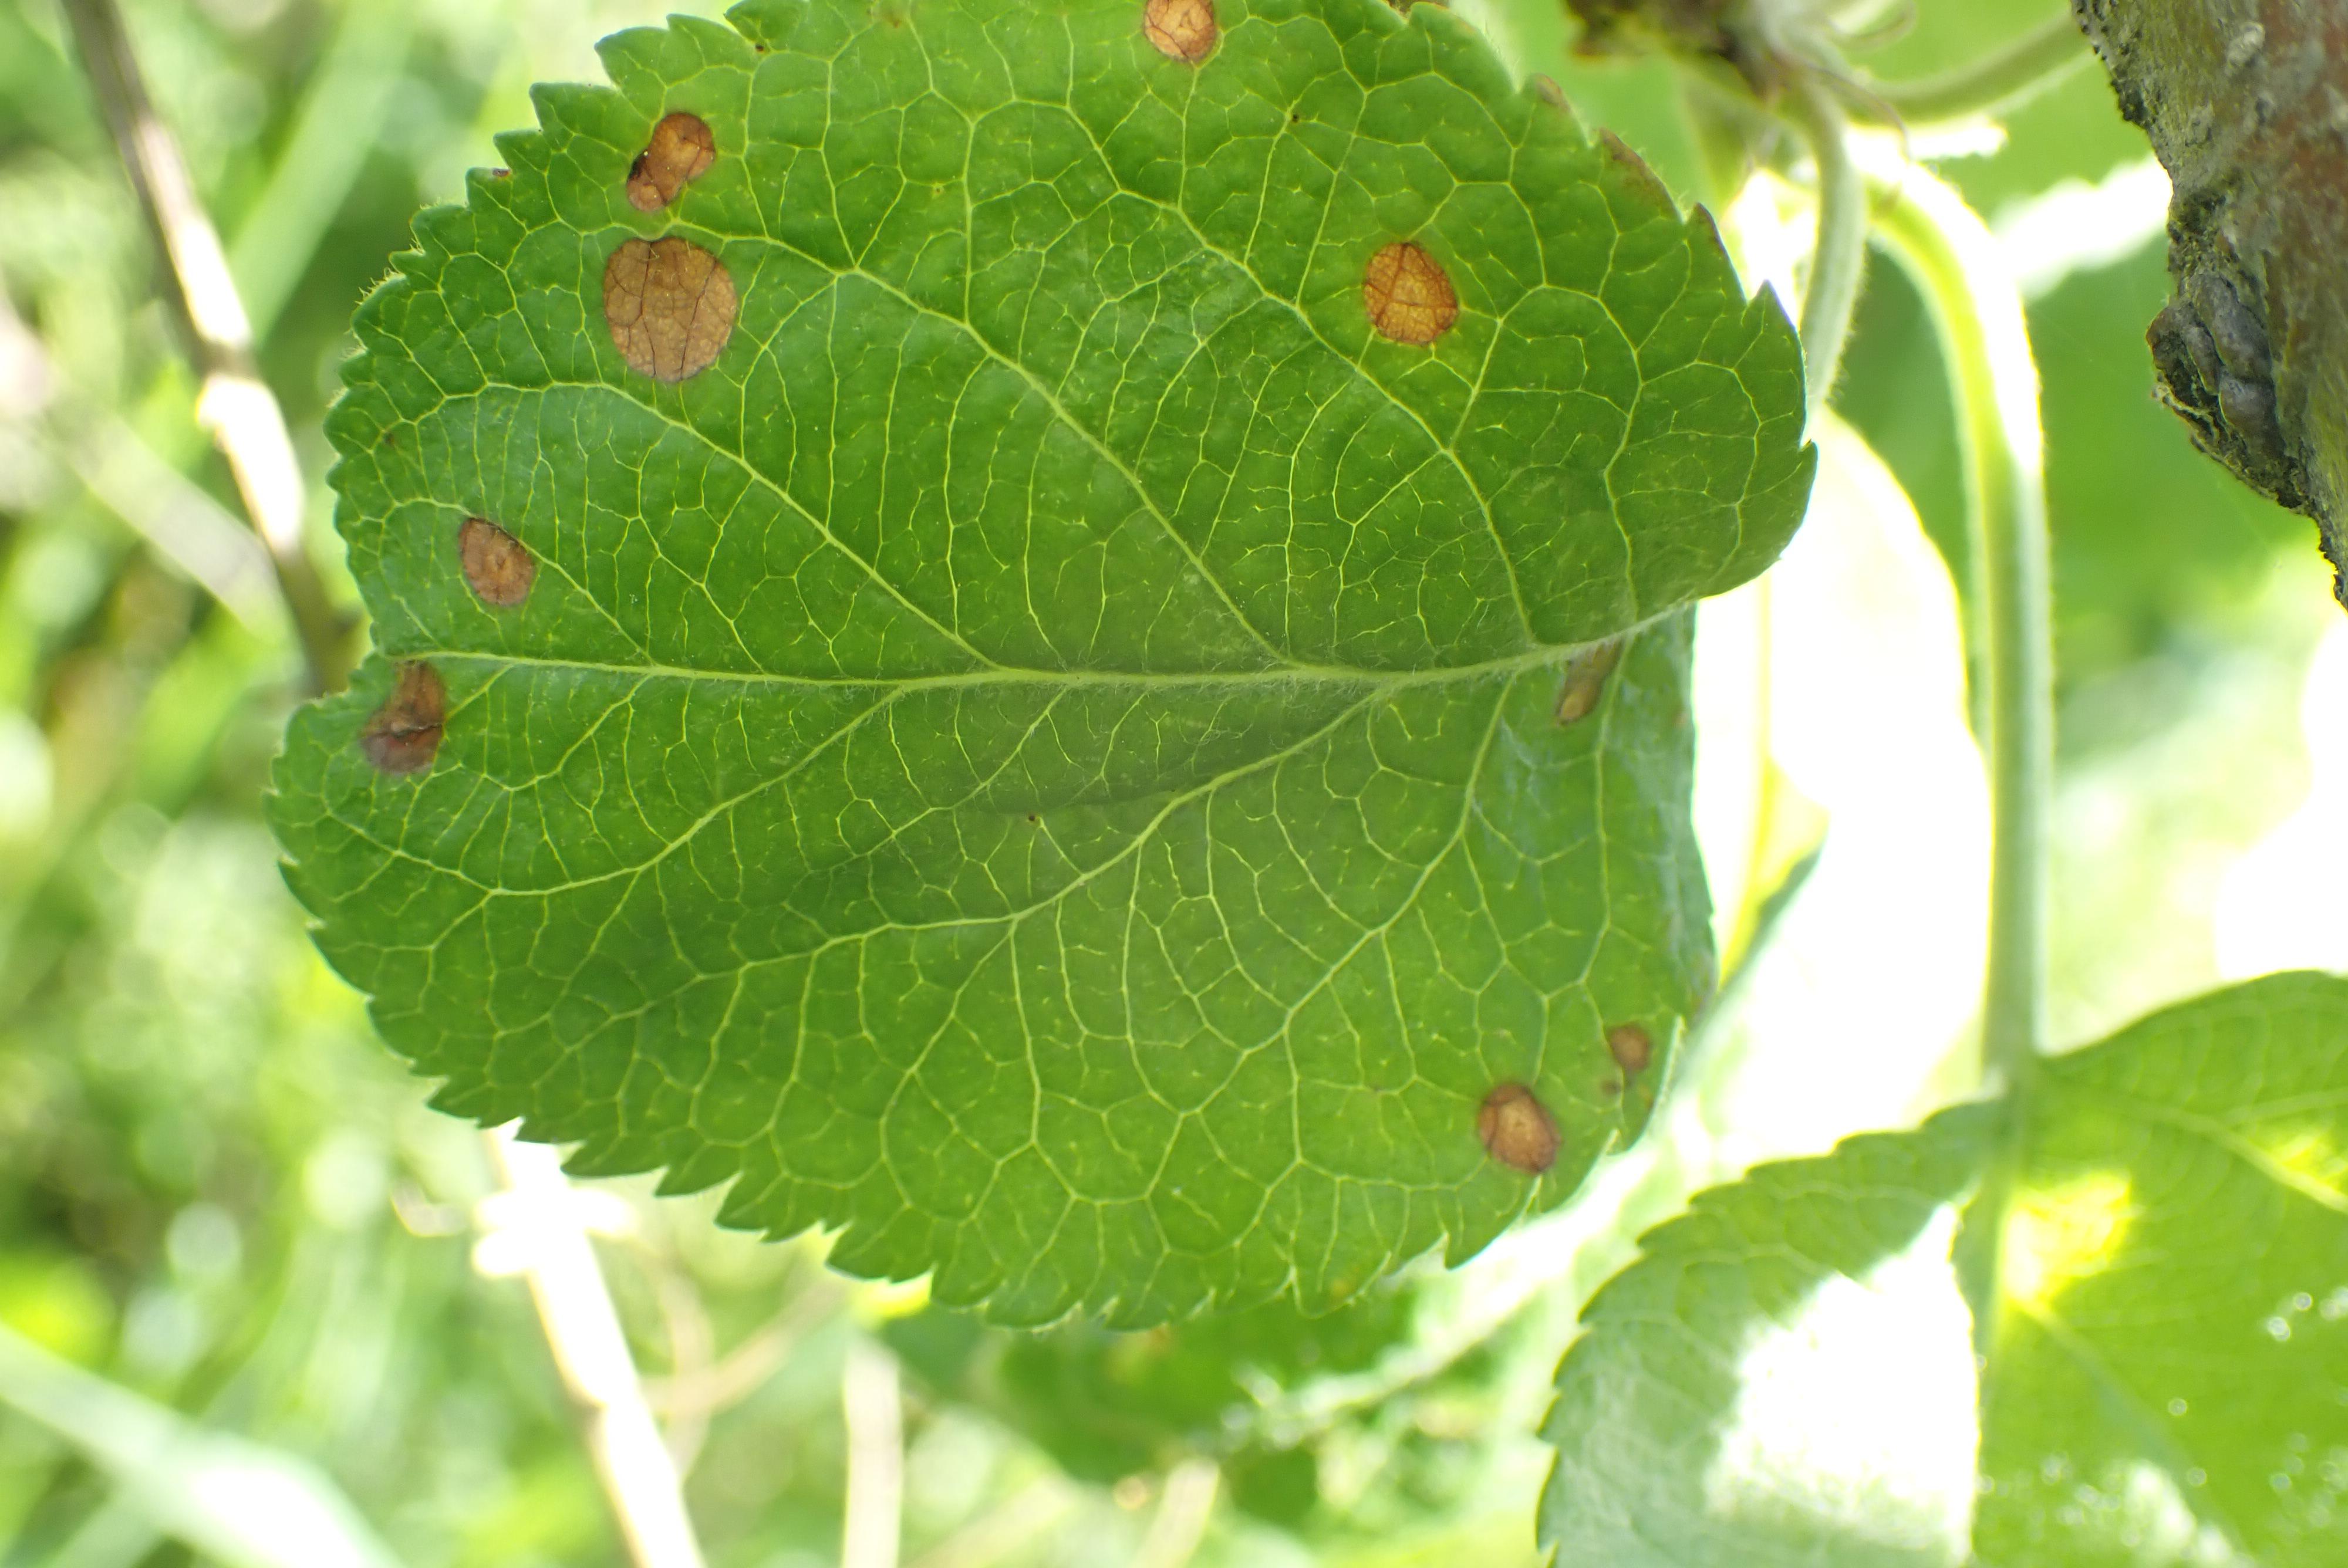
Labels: frog_eye_leaf_spot